Rosengårdcentret

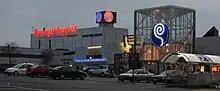
Rosengårdcentret, Odense

Rosengårdcentret is a shopping centre located in Odense on the Danish island of Funen. The mall dates from 1971 and is the largest in Denmark with of floor space and more than 150 stores as well as restaurants, a cinema and a fitness centre.